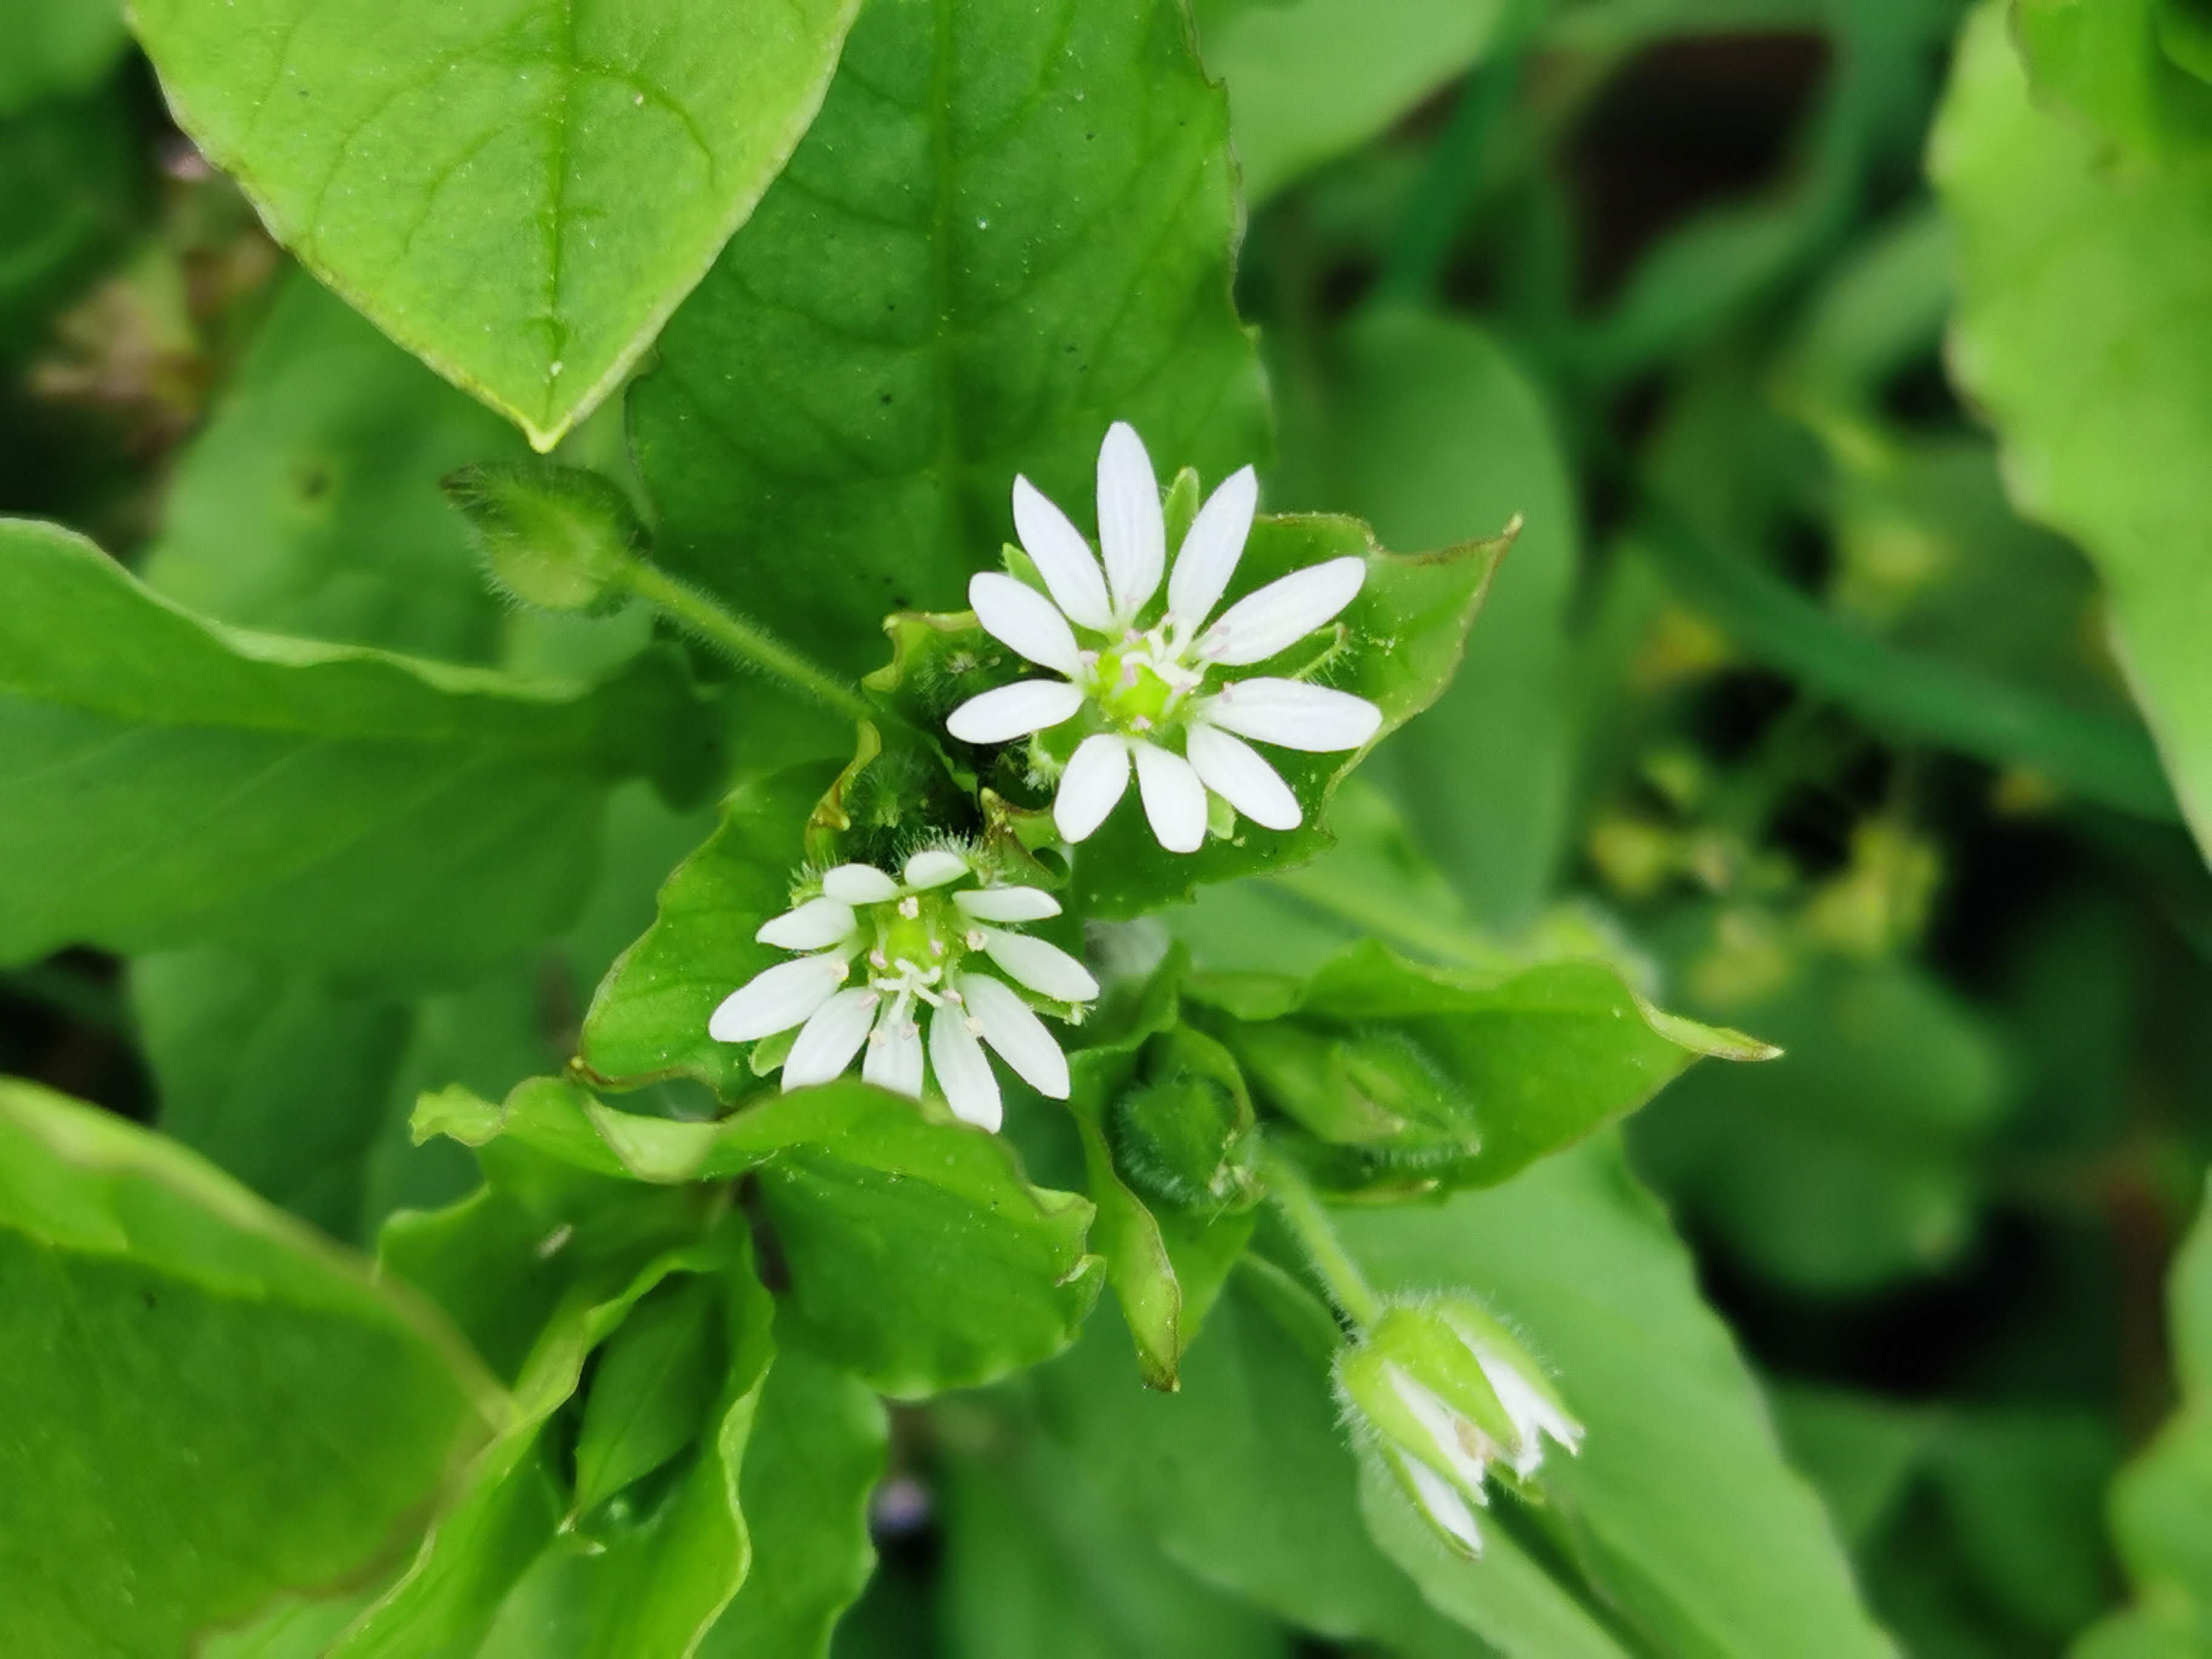
green, flower, leaf, flowering plant, plant, ramsons, stitchwort, petal, wildflower, pink family, perennial plant